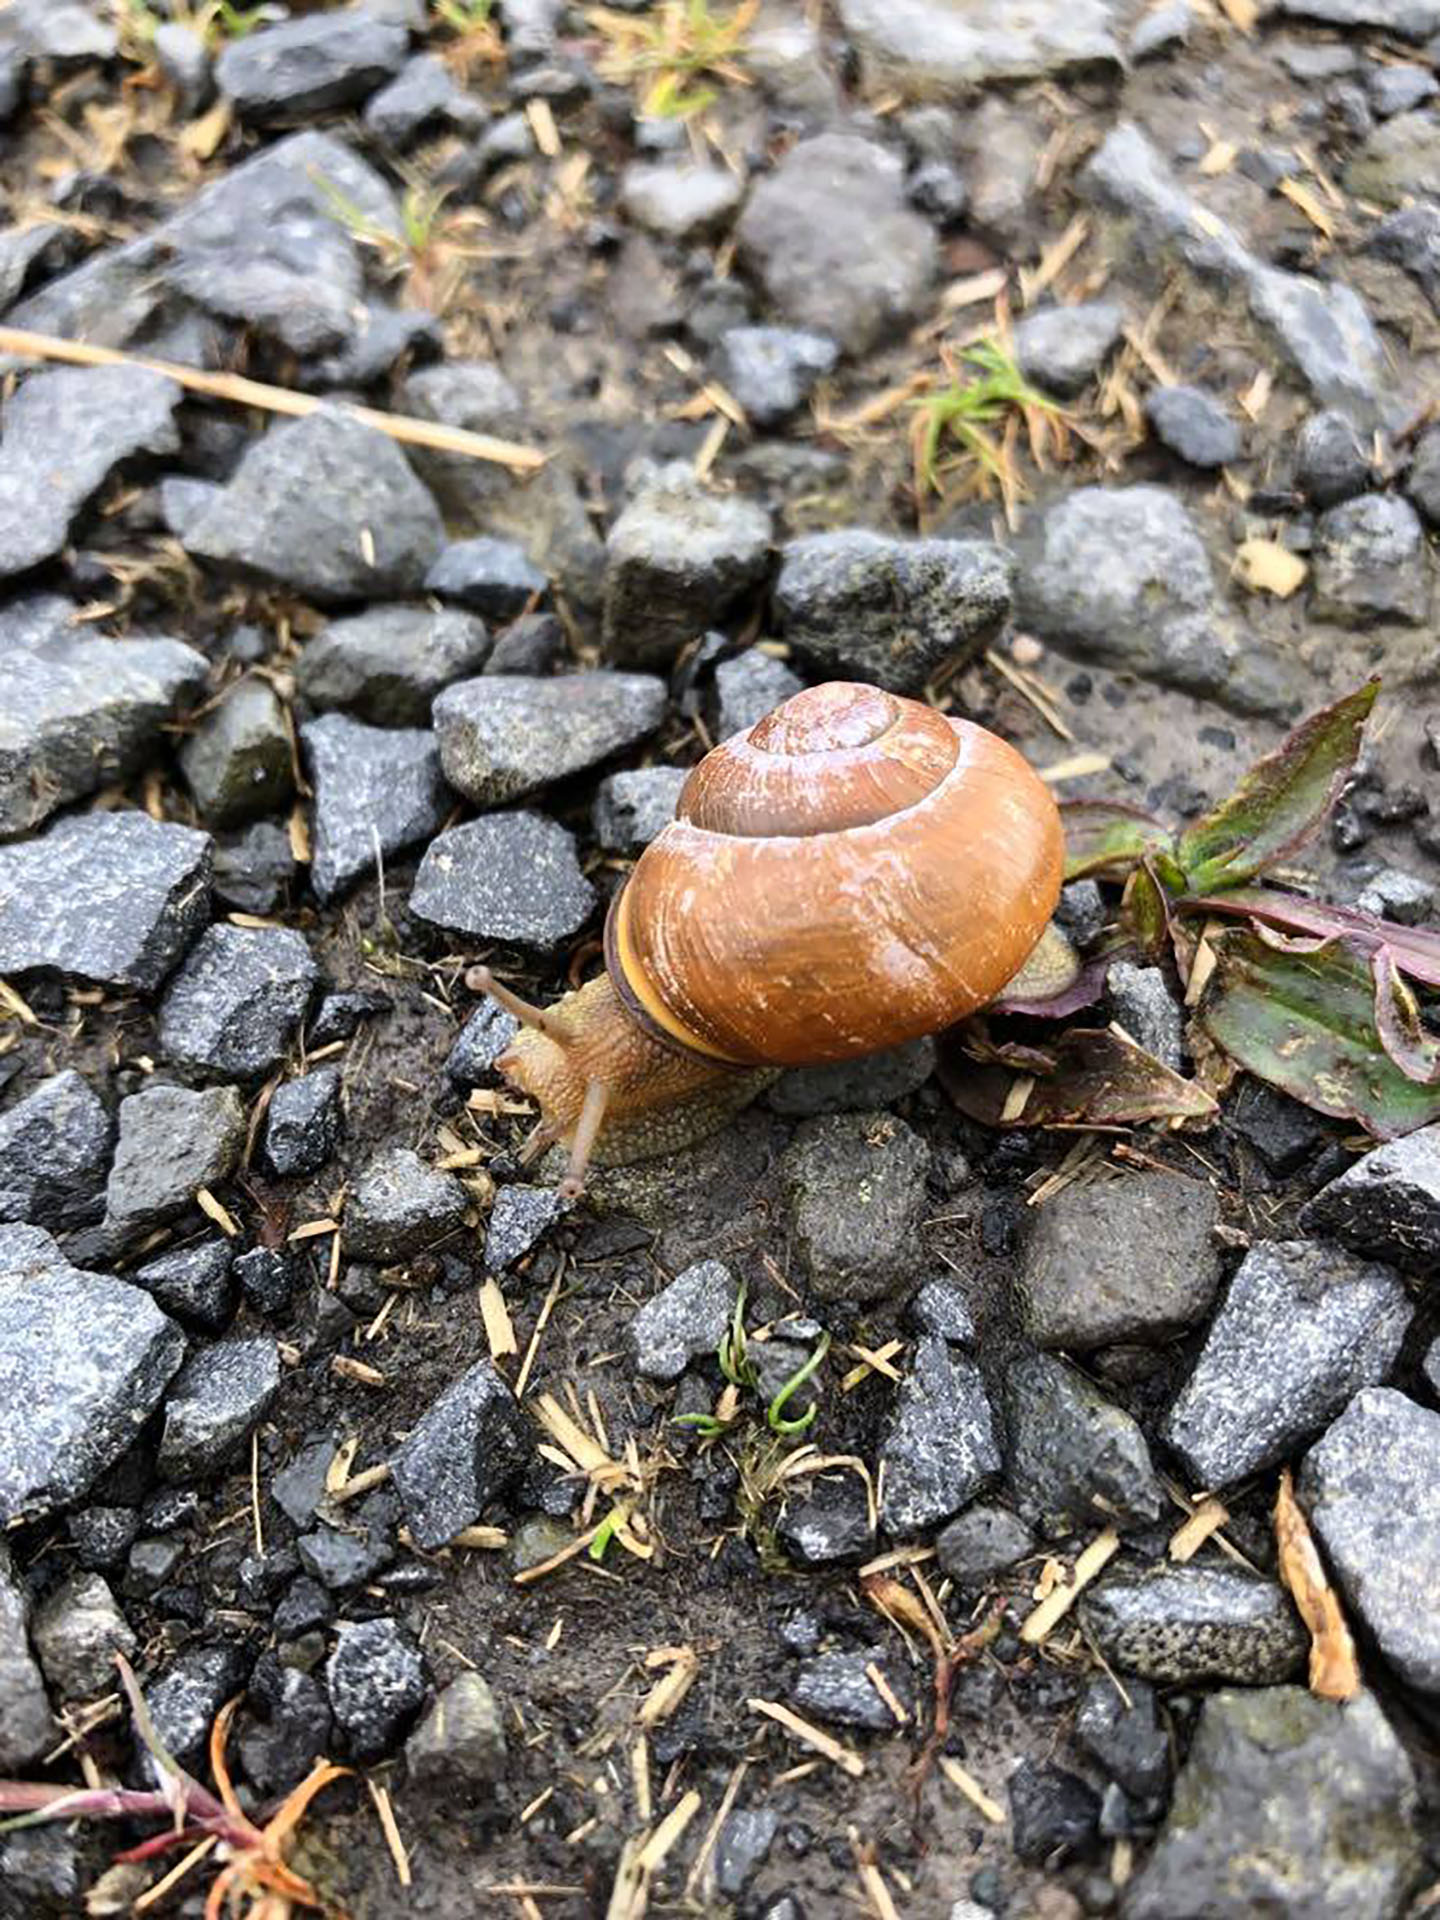
snail, nature, rocks, wood, slug, road surface, natural landscape, terrestrial animal, snails and slugs, terrestrial plant, fungus, grass, sea snail, asphalt, close up, soil, insect, twig, molluscs, lymnaeidae, landscape, deciduous, shell, rock, invertebrate, cobblestone, wildlife, bedrock, plant stem, medicinal mushroom, plant, autumn